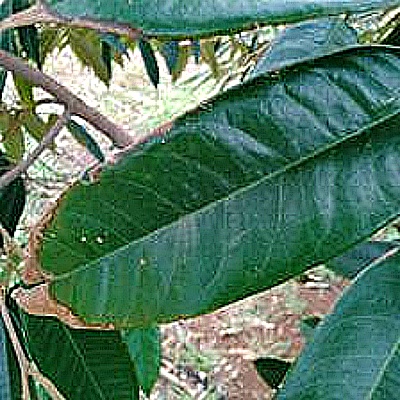
Label: Leaf_Blight